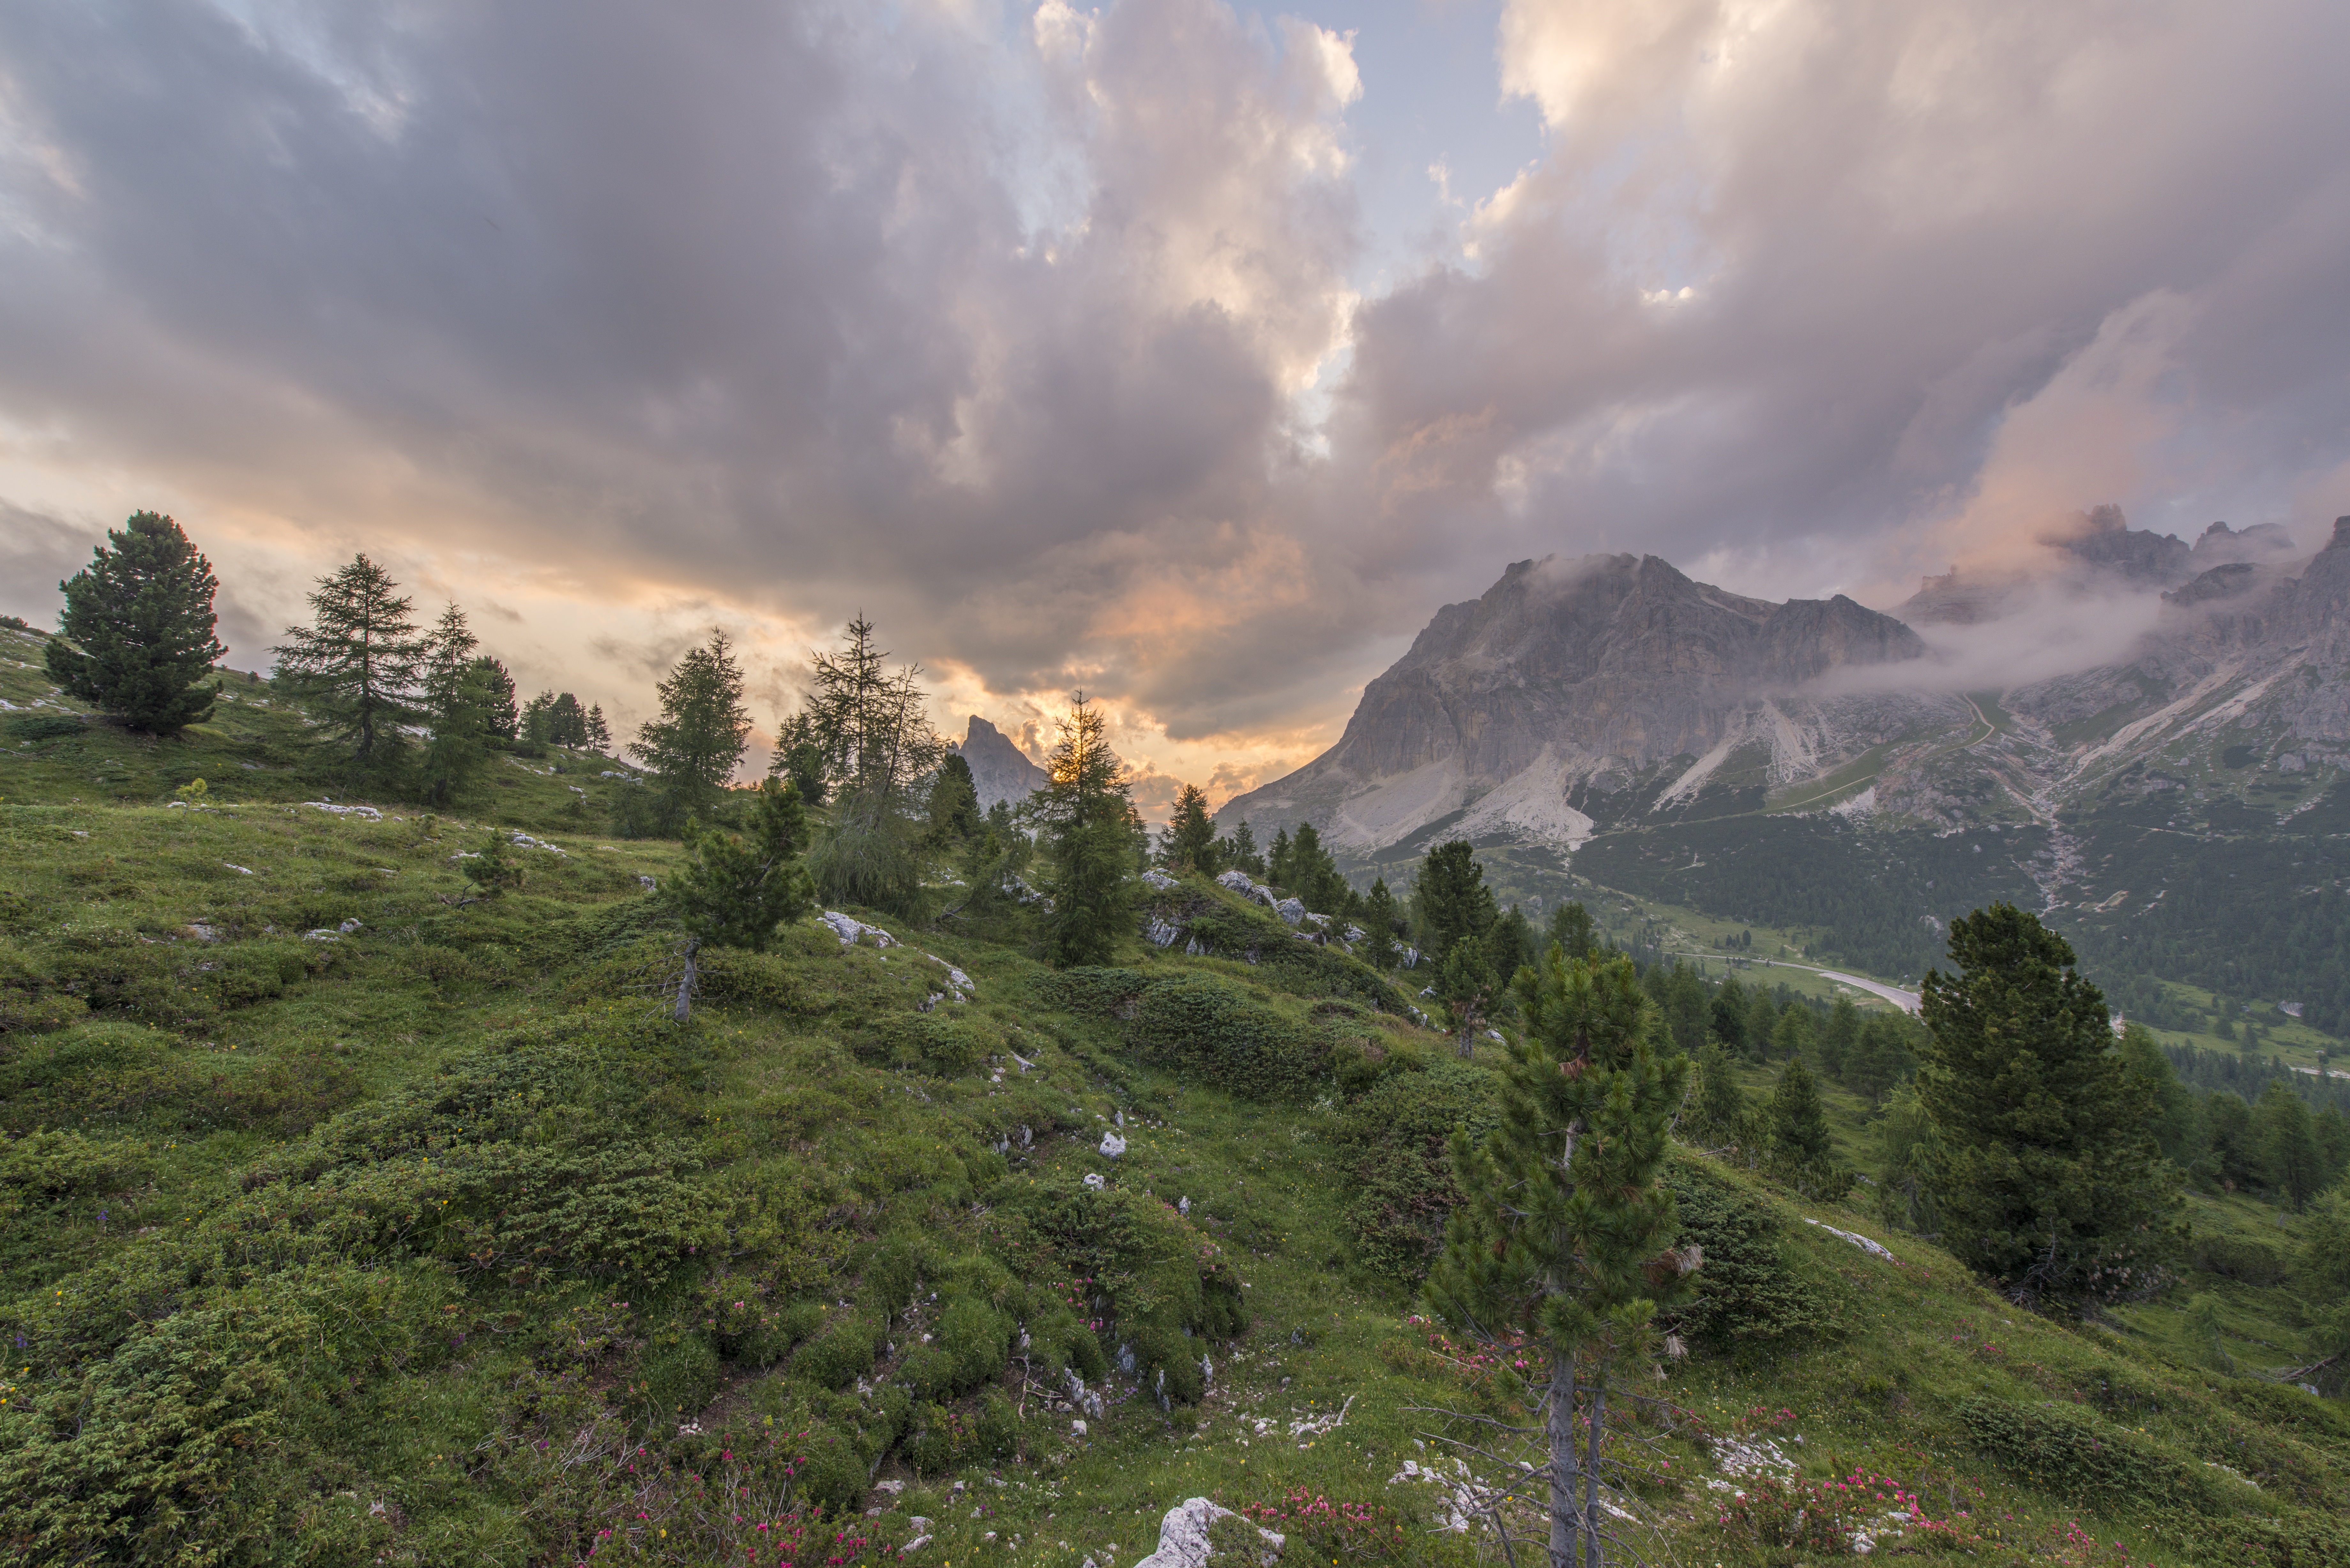
landscape, tree, nature, forest, wilderness, mountain, cloud, sky, meadow, morning, hill, valley, land, mountain range, explore, range, wild, green, tranquil, balance, peaceful, weather, fitness, ridge, life, wander, trees, clouds, elements, earth, alps, spa, plateau, beauty, exploration, scene, discover, habitat, ecosystem, success, wellness, landform, wellbeing, mountain pass, achieve, accomplish, centered, geographical feature, atmospheric phenomenon, mountainous landforms